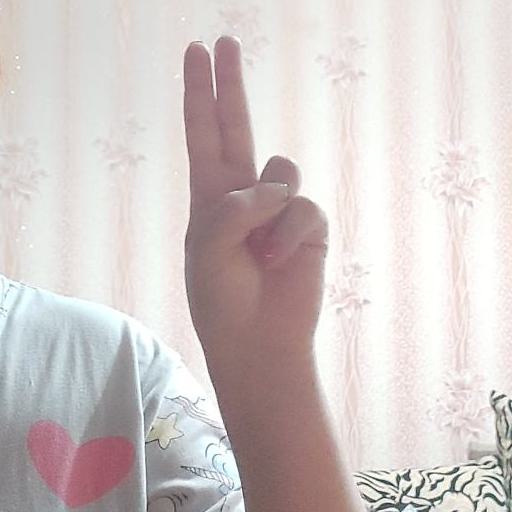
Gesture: two_up